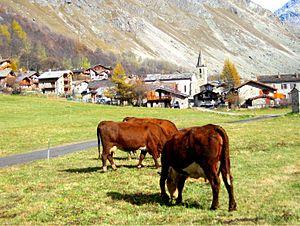
Beaufort est l'appellation d'origine d'un fromage au lait cru de vache, à pâte pressée cuite, élaboré en Savoie en France. La production du lait et sa transformation s'effectuent dans une aire comprenant la région du Beaufortain d'où il tire son nom. Il est formé en meule à talon légèrement concave. L'appellation beaufort est préservée commercialement via une Appellation d'origine protégée.